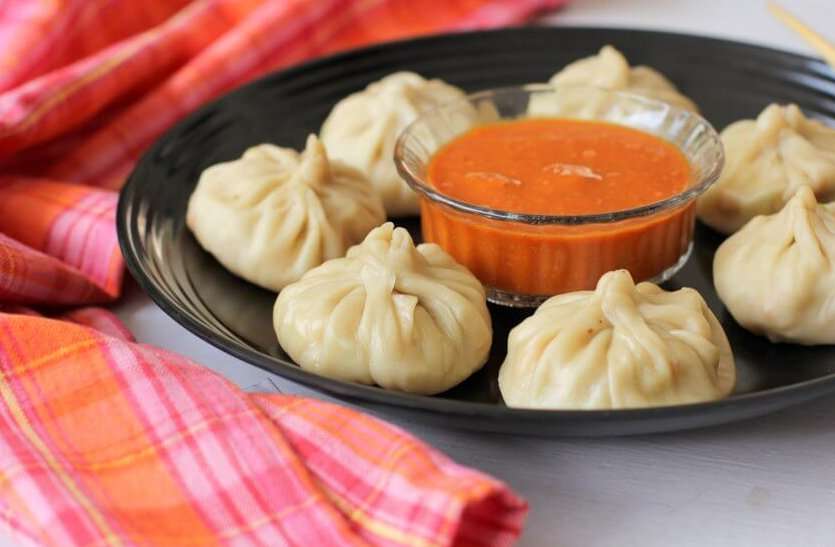
Dish: momos